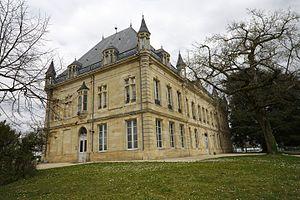
Château Bel-Air du Haillan
Le Haillan est une commune du Sud-Ouest de la France, située dans le département de la Gironde. Elle se situe dans l'agglomération bordelaise et fait partie de Bordeaux Métropole.